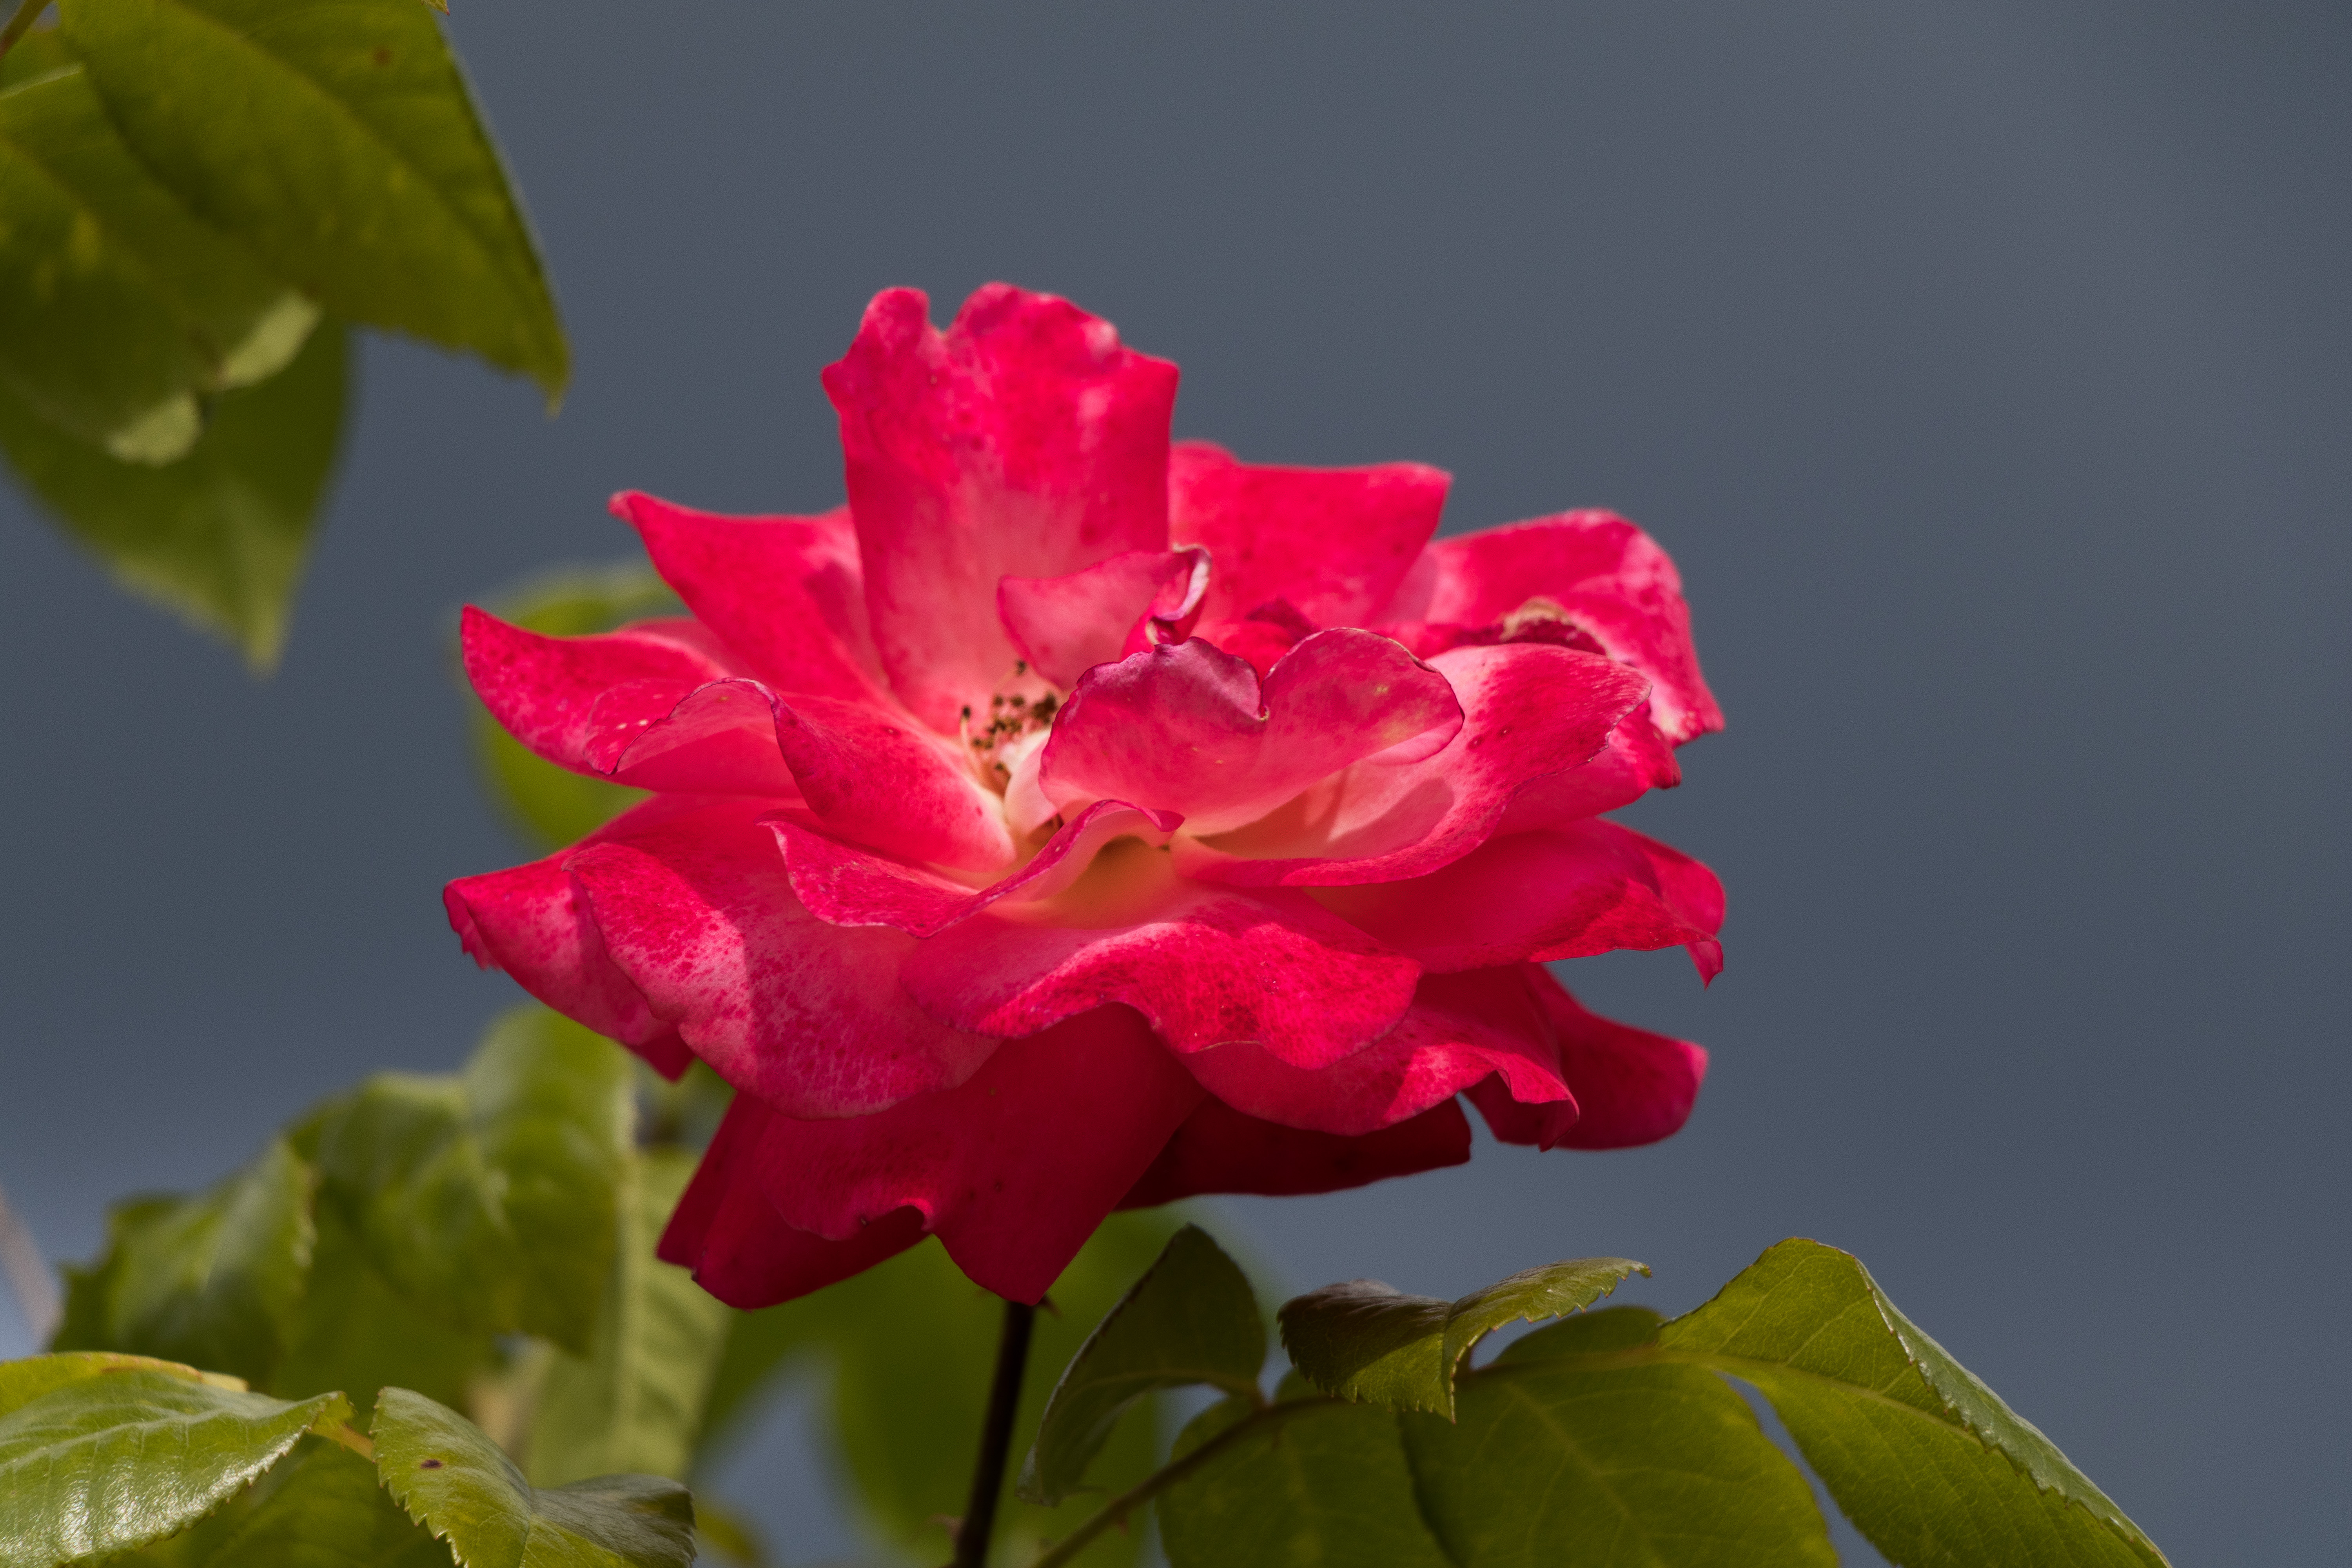
flowers, petals, nature, colorful, flower, flower garden, smell, living, happiness, summer, bloom, plants, garden, village, rural area, petal, leaf, pink, botany, Colorfulness, spring, rose order, flowering plant, rose family, close up, shrub, annual plant, rose, garden roses, plant stem, herbaceous plant, floribunda, Pedicel, macro photography, wildflower, perennial plant, rhododendron, camellia, begonia